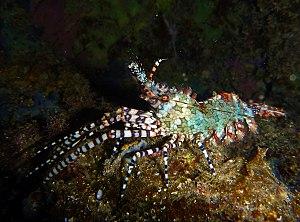
Une crevette marbrée (Saron marmoratus) mâle à la Réunion.
L'île de La Réunion est un département d'outre-mer français situé dans le sud-ouest de l'océan Indien.
Saron est un genre de crevettes de la famille des Hippolytidae.
Saron marmoratus, la Crevette marbrée, est une espèce de crevettes de la famille des Hippolytidae.